Lufthansa

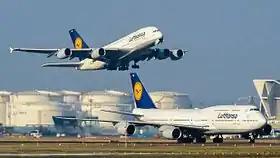
A Boeing 747-8I and Airbus A380-800 of Lufthansa at Frankfurt Airport. The A380 and , together with the Airbus A350, formed the backbone for Lufthansa's long-haul routes in the 2010s.

Lufthansa's role in Boeing's history is noteworthy. They hold the distinction of being the first customers for the Boeing 737 and one of only four buyers of the initial 737-100 model (alongside NASA, Malaysia-Singapore Airlines, and Avianca). While NASA technically had the first built 737 airframe, it was ultimately delivered last and originally intended for Lufthansa, making them the first foreign launch customer for a Boeing airliner.